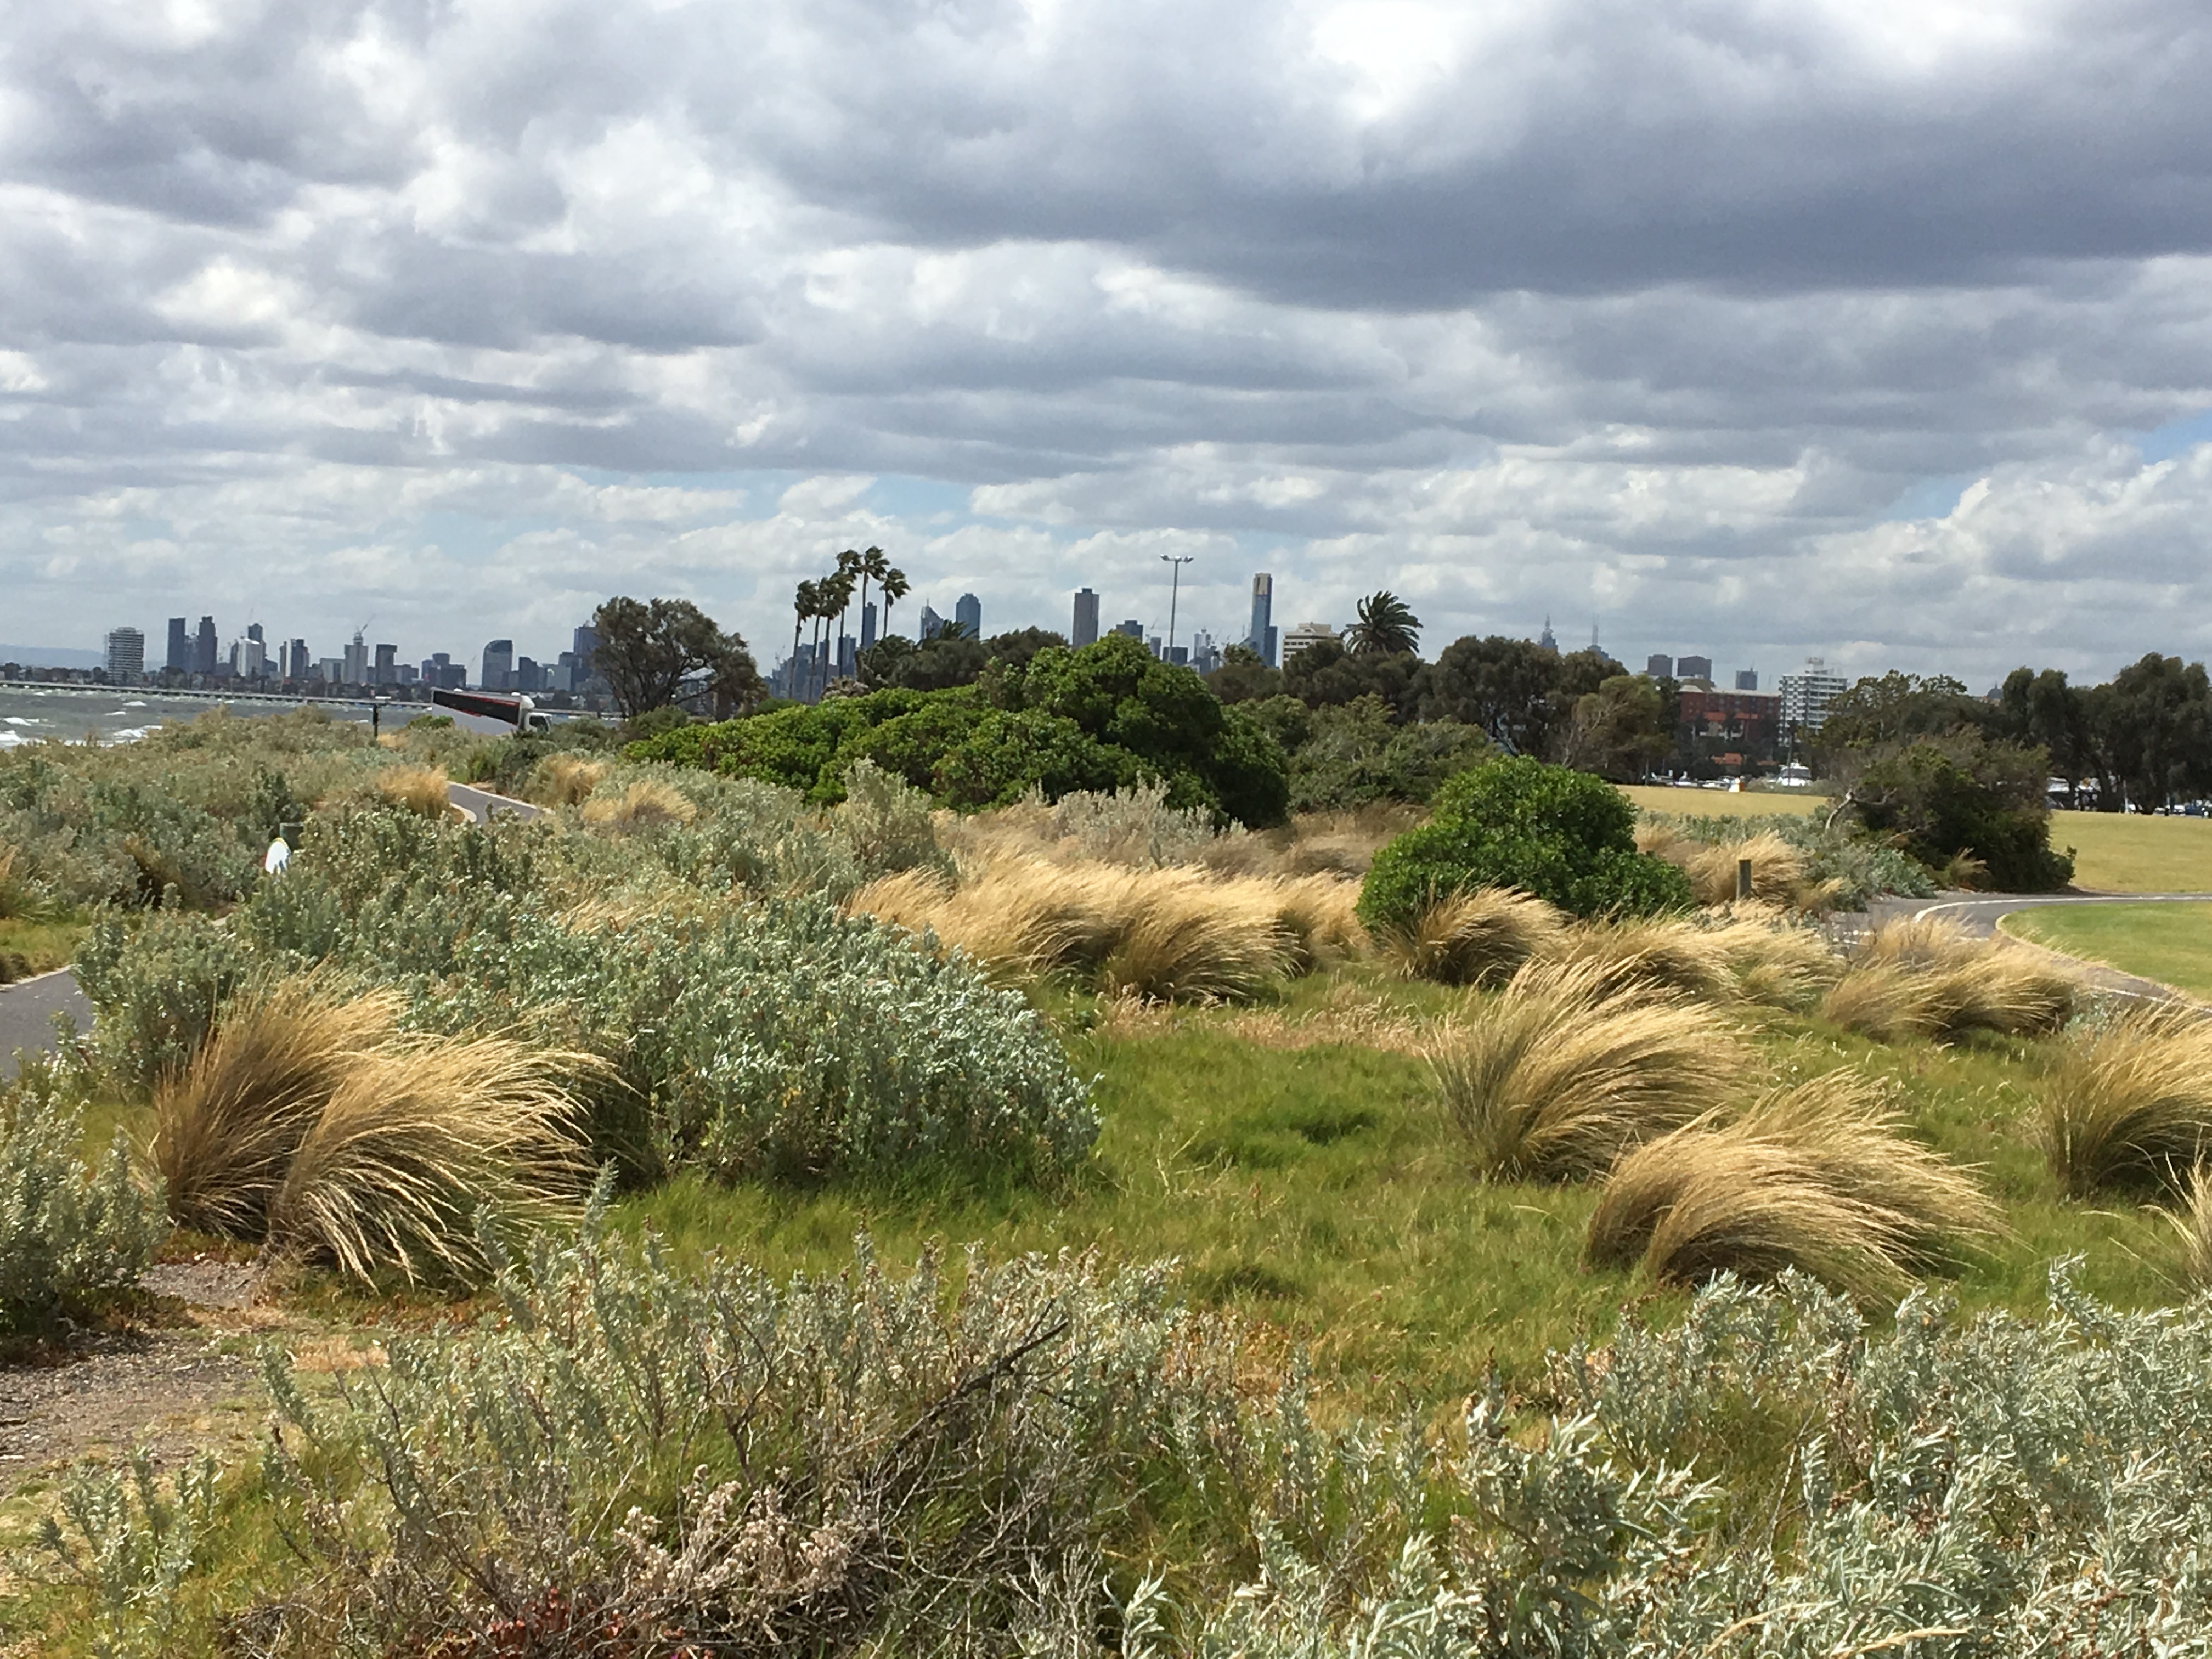
tree, ecosystem, grass, field, plant, hill, rural area, grass family, woody plant, agriculture, landscape, flower, arecales, ruins, hay